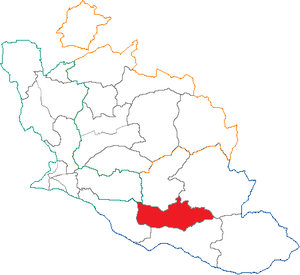
Situation du canton dans le département de Vaucluse (France)
Le canton de Bonnieux est une ancienne division administrative française, située dans le département de Vaucluse en région Provence-Alpes-Côte d'Azur.